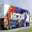
Label: truck